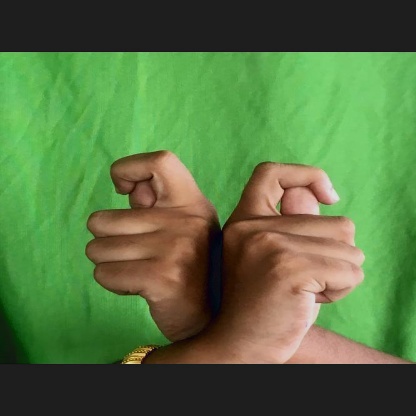
Mudra: Berunda